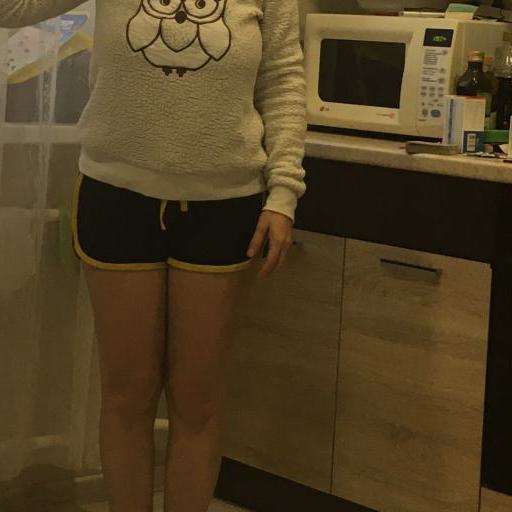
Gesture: no_gesture